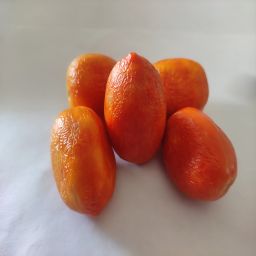
Crop: Tomato
Quality: Old